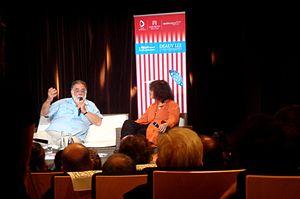
Festival du film américain de Deauville 2011 - Rencontre avec Francis Ford Coppola.
Le Festival du cinéma américain de Deauville est un festival de cinéma créé en 1975 et consacré au cinéma américain. Il a été fondé par Lionel Chouchan et André Halimi, avec l'aide financière du groupe Lucien Barrière et de la ville de Deauville, alors dirigée par Michel d'Ornano. A l'origine, les œuvres ne sont pas présentées en compétition. Elles le seront à partir de 1995. Le festival se tient chaque année au Centre international de Deauville en Normandie pendant dix jours au mois de septembre.